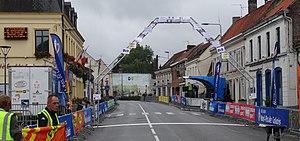
Reportage photographique réalisé le dimanche 13 juillet à l'occasion du départ et de l'arrivée de la Ronde pévéloise 2014 à Pont-à-Marcq, Nord-Pas-de-Calais, France.
La 5ᵉ édition de la Ronde pévéloise a eu lieu le 13 juillet 2014. La course fait partie du calendrier UCI Europe Tour 2014 en catégorie 1.2. La course est remportée par le Français Benoît Daeninck qui a parcouru les 174,9 kilomètres en 3 h 57 min 52 s, soit à une vitesse moyenne de 44,092 kilomètres par heure. Il effectue son sprint en même temps que le Belge Baptiste Planckaert. Ils sont immédiatement suivis par le Néo-Zélandais Cameron Karwowski. Soixante-huit coureurs sur les cent-trente-quatre qui ont pris le départ ont franchi la ligne d'arrivée.